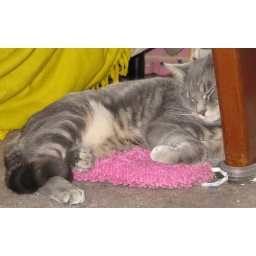
He likes to sleep on the pink slippers, and in this case decided to lean his head against the table leg